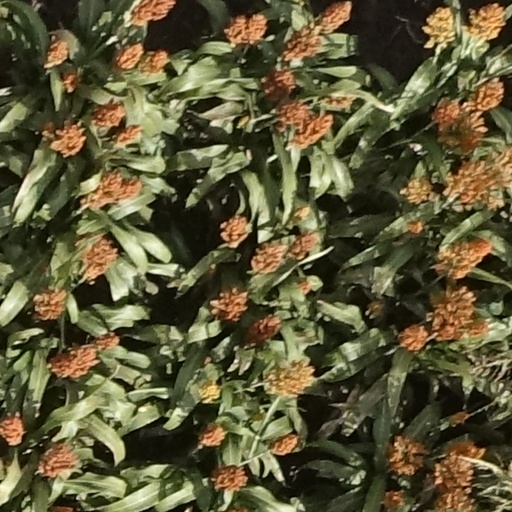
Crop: sorghum